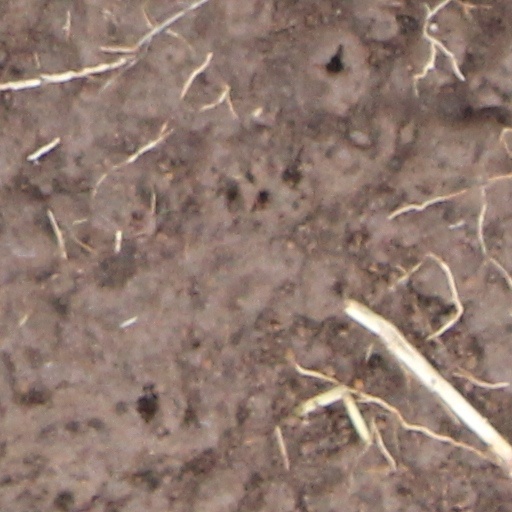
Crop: wheat